Renji Abarai

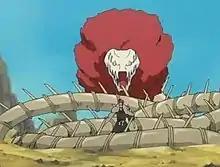
Hihiō Zabimaru.

Renji's Zanpaktou is , whose spirit form is normally a "Nue". In Released form, Zabimaru's blades are attached on bellows-can be used as a sword when all attached, stretch and cut, or scatter all blades as a finisher. For most of the series, Renji's Bankai was believed to be , the blade turned into a giant skeletal snake that fires beams while its owner dons a baboon pelt. But the weapon's form is revealed to be an imperfect bankai as Renji later reveals his weapon's true bankai: . Compared to Hihiō Zabimaru, Sōō Zabimaru is more practical as Renji gains use of his arm-like weapon while his blade becomes the hand-mounted "Orochiō" (Serpent King).